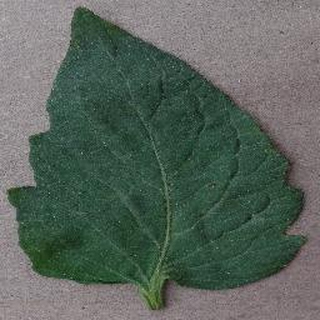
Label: tomato_bacterial_spot